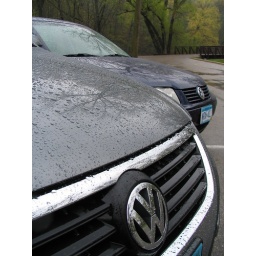
I love the water beads and reflection of the tree in this shot.